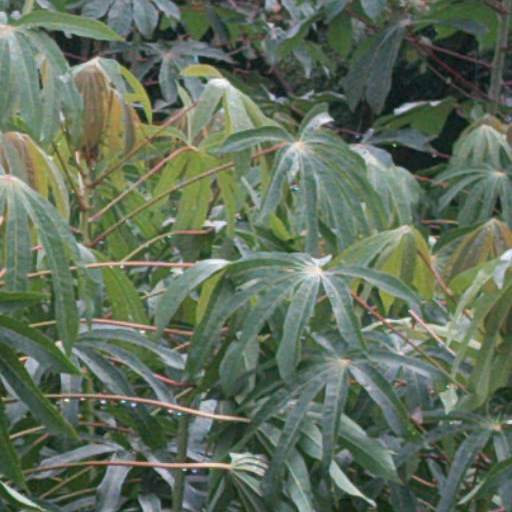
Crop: cassava